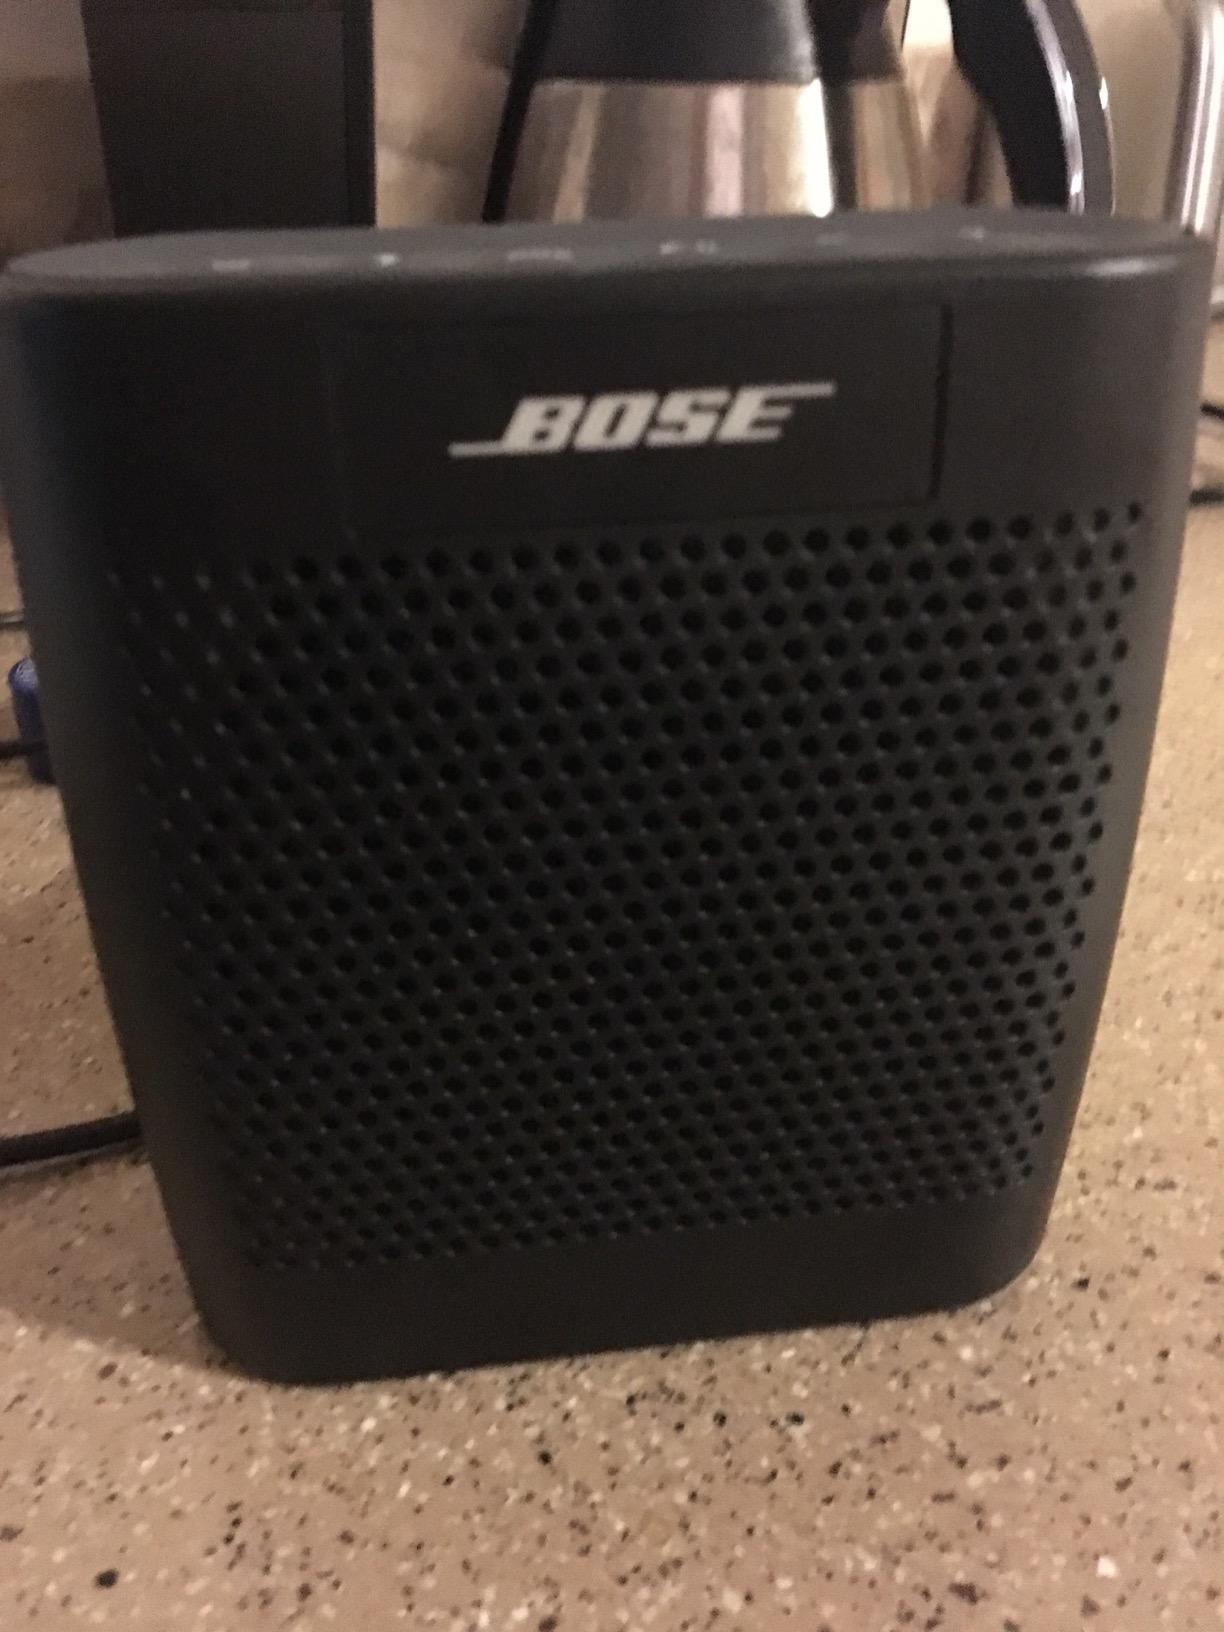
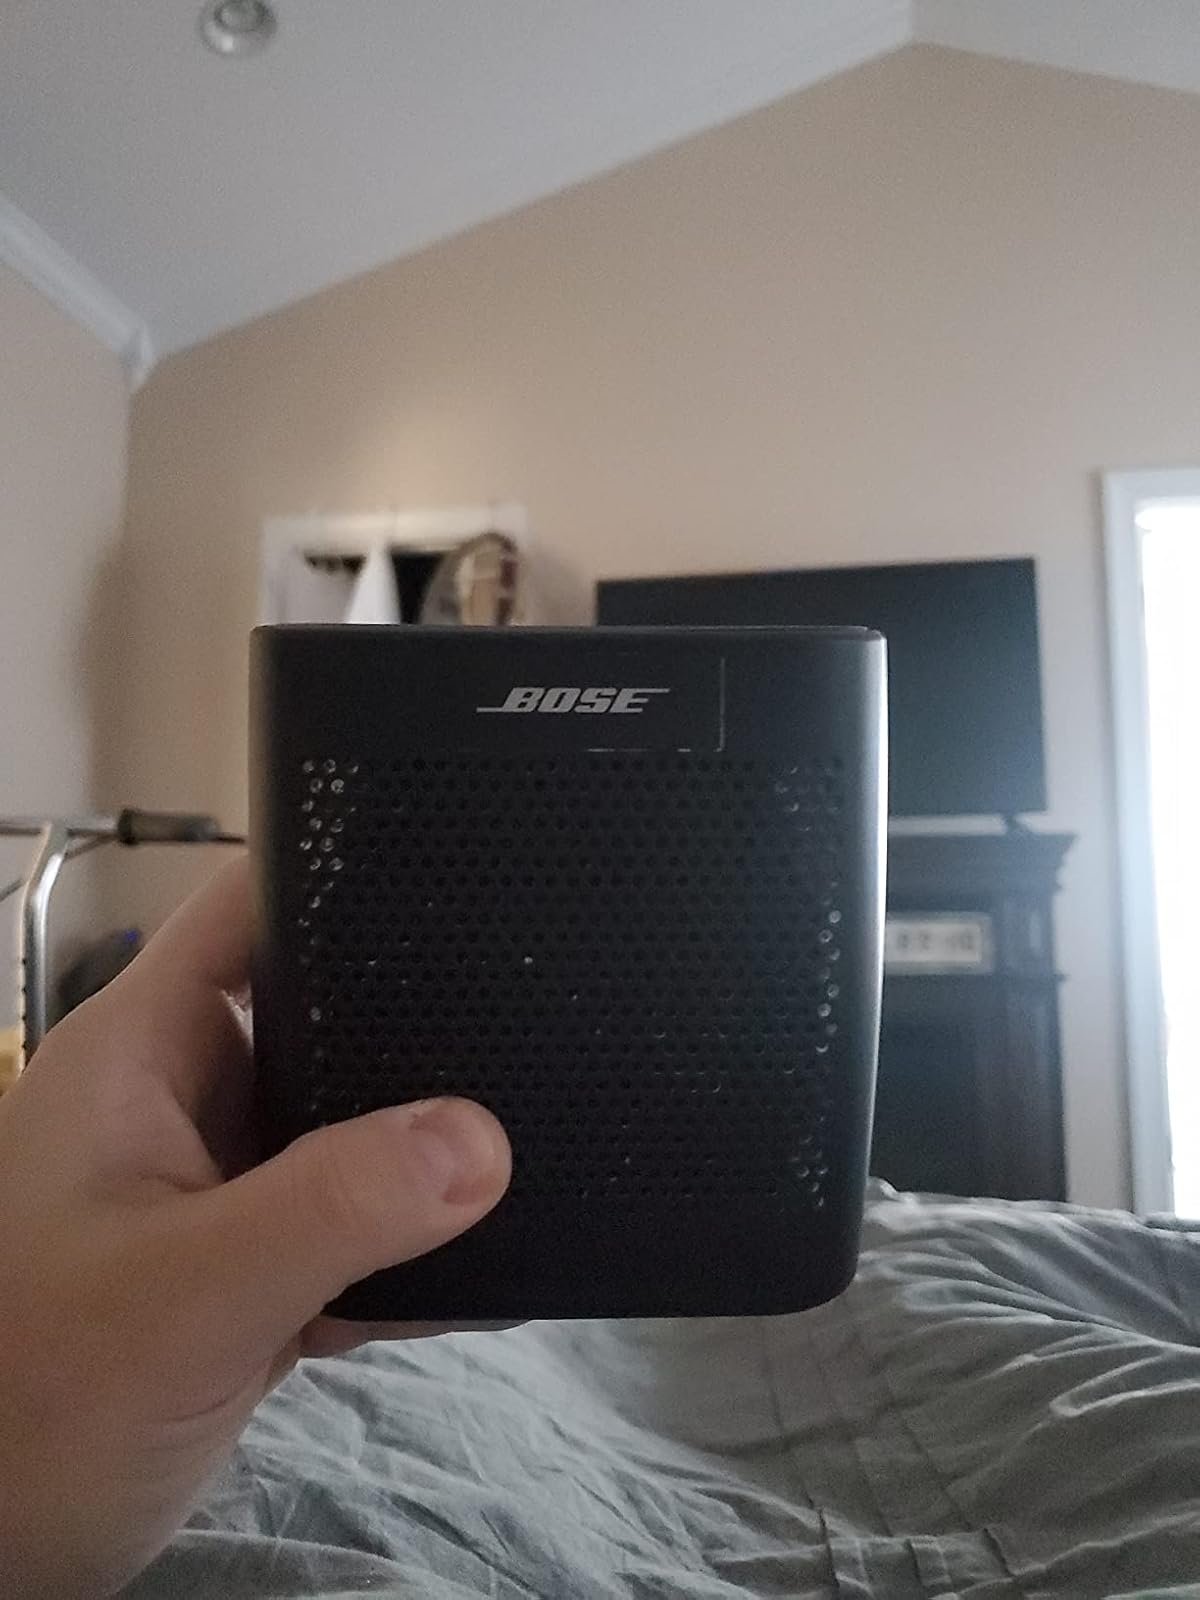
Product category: speaker
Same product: yes